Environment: lab
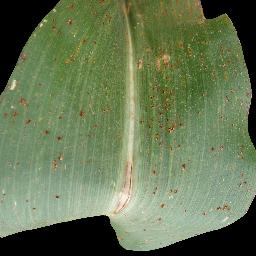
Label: common_rust